Roman calendar

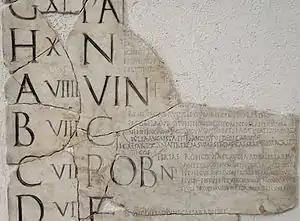
A fragment of the "Fasti Praenestini" for the month of April ("Aprilis"), showing its nundinal letters on the left side

The nundinae were the market days which formed a kind of weekend in Rome, Italy, and some other parts of Roman territory. By Roman inclusive counting, they were reckoned as "ninth days" although they actually occurred every eighth day. Because the republican and Julian years were not evenly divisible into eight-day periods, Roman calendars included a column giving every day of the year a nundinal letter from A to H marking its place in the cycle of market days. Each year, the letter used for the markets would shift along the cycle. As a day when the city swelled with rural plebeians, they were overseen by the aediles and took on an important role in Roman legislation, which was supposed to be announced for three nundinal weeks (between ) in advance of its coming to a vote. The patricians and their clients sometimes exploited this fact as a kind of filibuster, since the tribunes of the plebs were required to wait another three-week period if their proposals could not receive a vote before dusk on the day they were introduced. Superstitions arose concerning the bad luck that followed a nundinae on the nones of a month or, later, on the first day of January. Intercalation was supposedly used to avoid such coincidences, even after the Julian reform of the calendar.